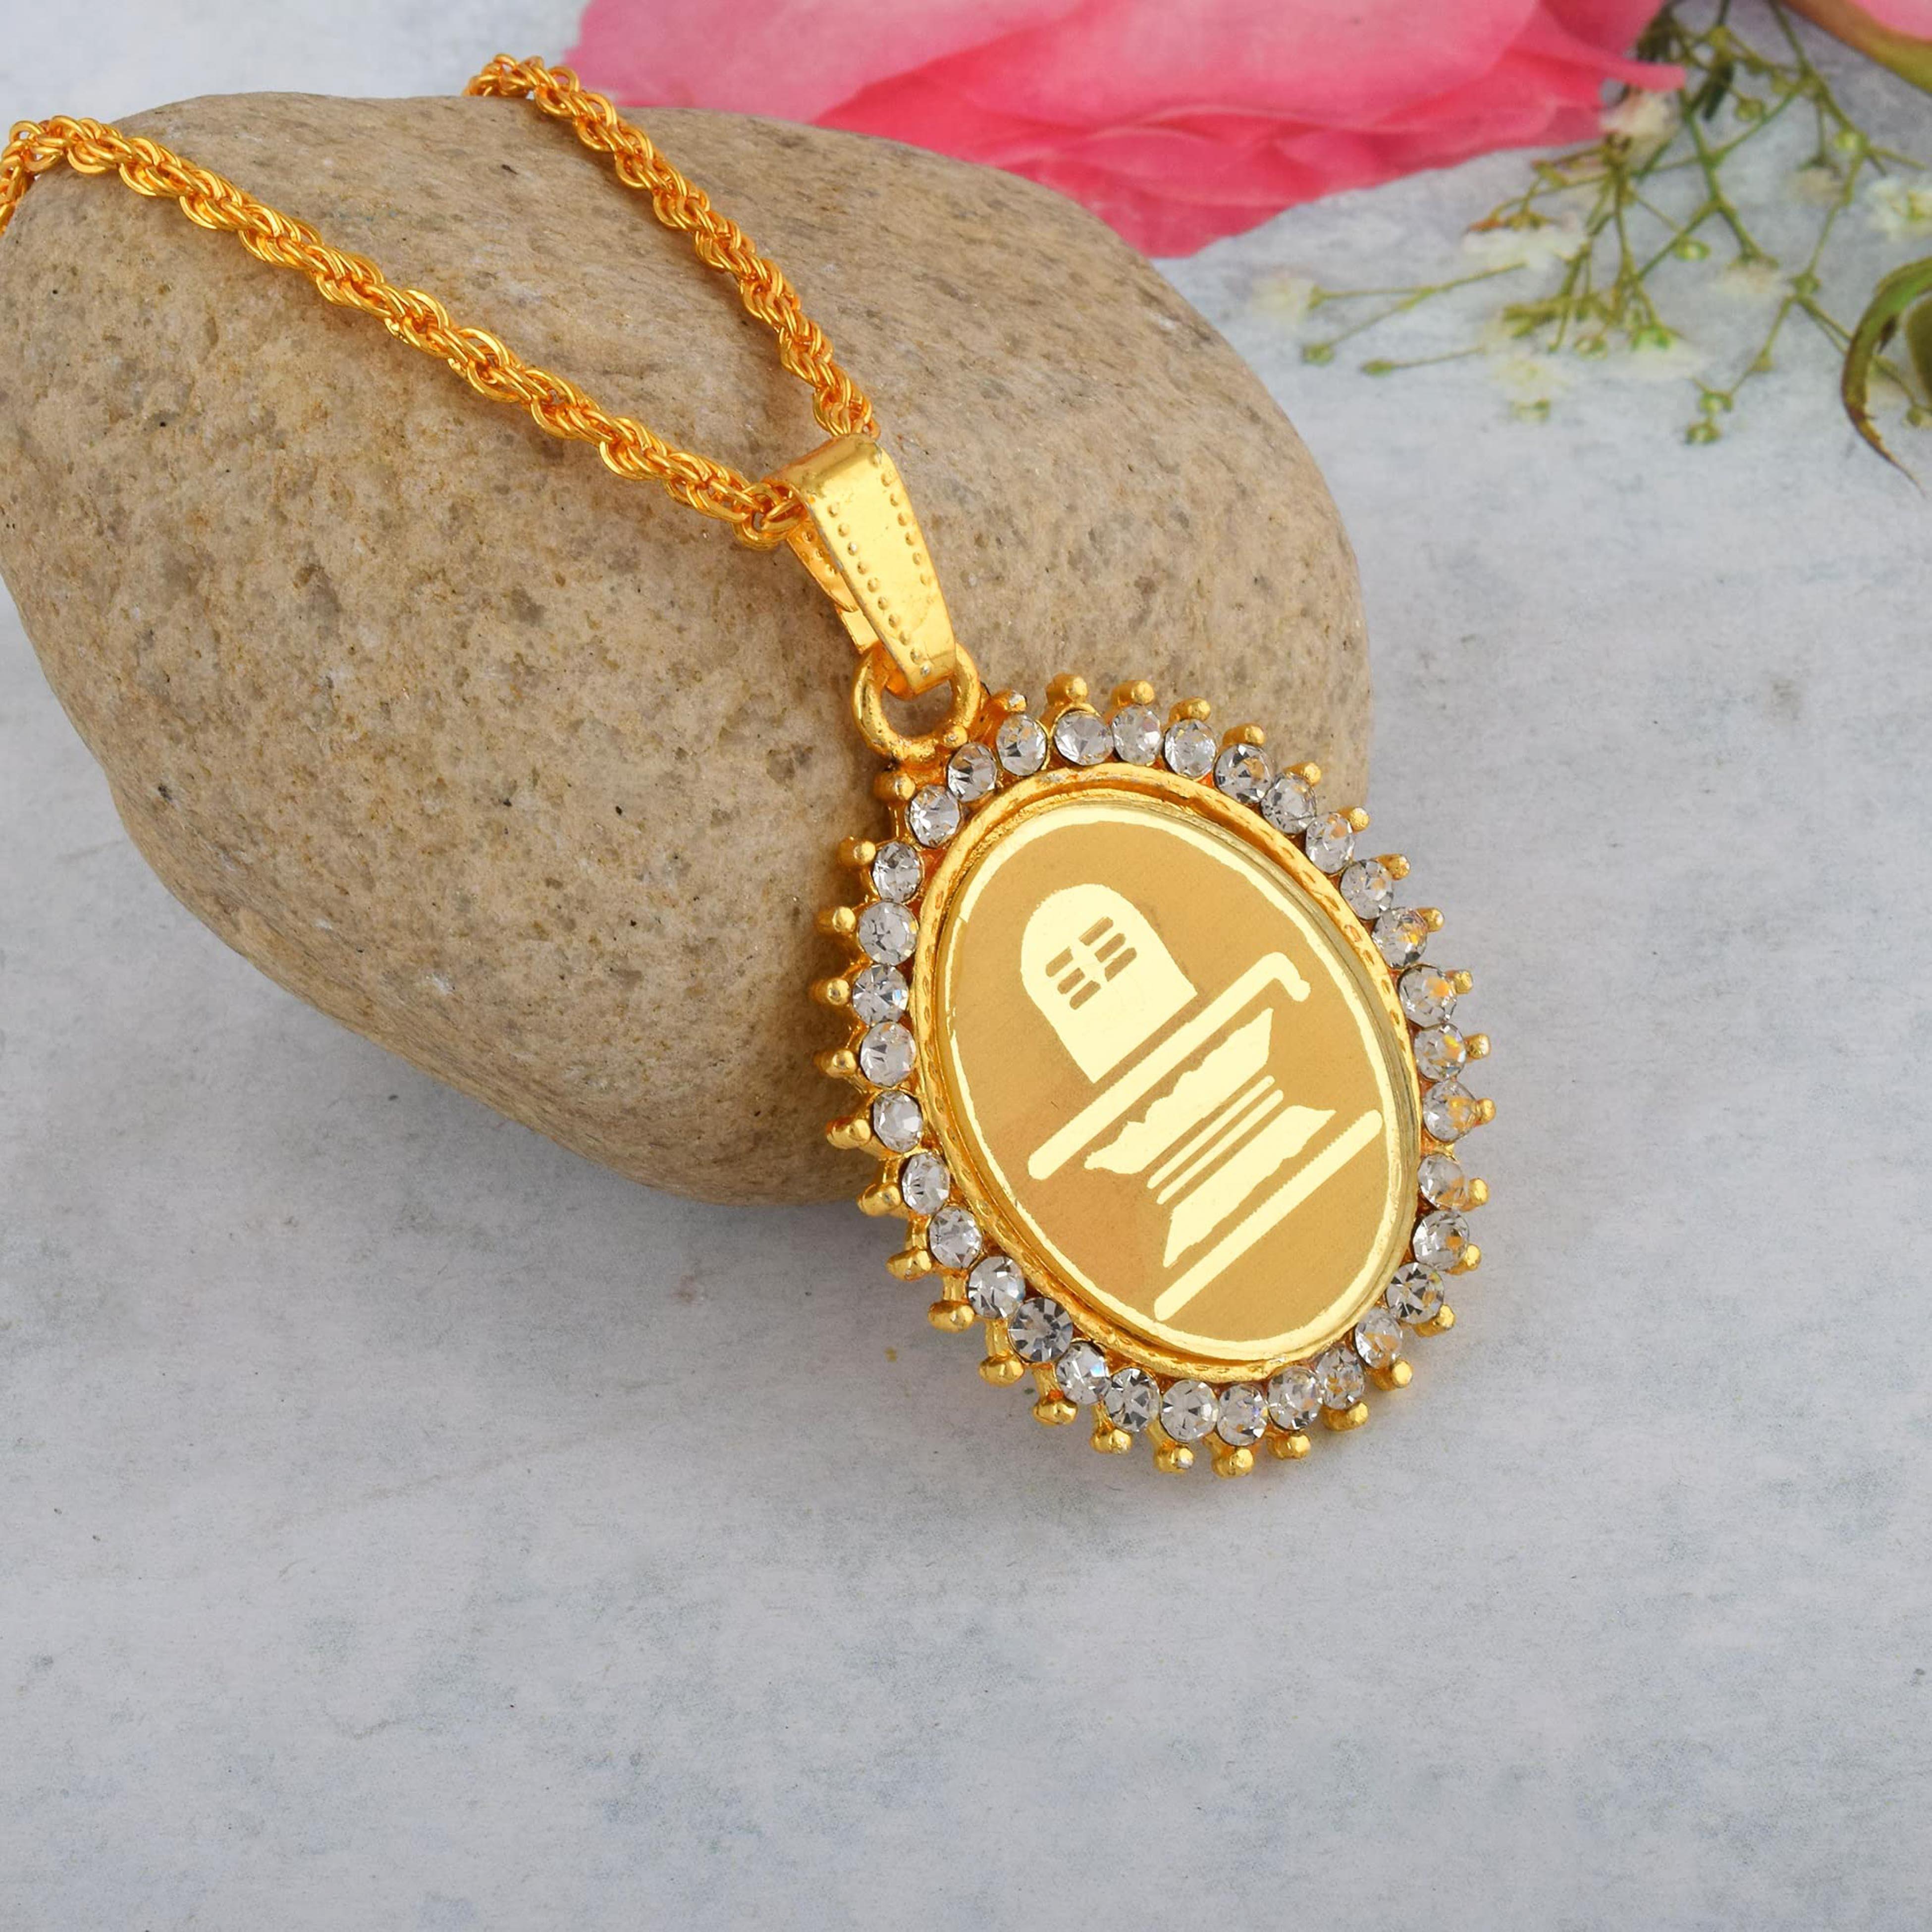
ZUMRUT MAKING YOU A STYLE SENSATION Chain Pendant Locket Necklace for Men and Women
Type: Necklaces & Pendants
Brand: ZUMRUT MAKING YOU A STYLE SENSATION
Price: Rs. 399
 The ultimate spiritual pendant, this pendant comprises of Shivling symbol associated with Lord Shiva. The Shivling is first thing, that Shiva devotees fondly pray to in the temple. Thus this is a spiritual yet inspired by movie,thoughtfully created meaningful pendant, which is made with 100% anti-allergy,skin safe metal. We are sure to have the perfect pendant necklace for you to wear with a special outfit, or to give as a thoughtful gift. A regular dailywear product, fit for all occasions and also an excellent gift option to all young and old.
Features: Lord Om & Shivling/Shiv Ling Religious Hindu God Temple Spiritual Jewellery Pendant Locket For Men Women,The Symbols Associated With Lord Shiva, The Pendant Creates A Self Belief And Makes A Good Spiritual Wear,Includes With Order: All Of Our Items Come In The Appropriate Packaging Ensuring They Are Ready For Gifting Upon Arrival.,Made In India : All Our Products Are Manufactured In India And Are Exclusively Crafted To Adorn Your Persona. Skin Friendly: All Our Products Are Lead & Nickel Free To Ensure Safety And Comfort; Even For Sensitive Skin.,Search Zumrut In Amazon Search Bar, For A Wide Range Of Jewellery.